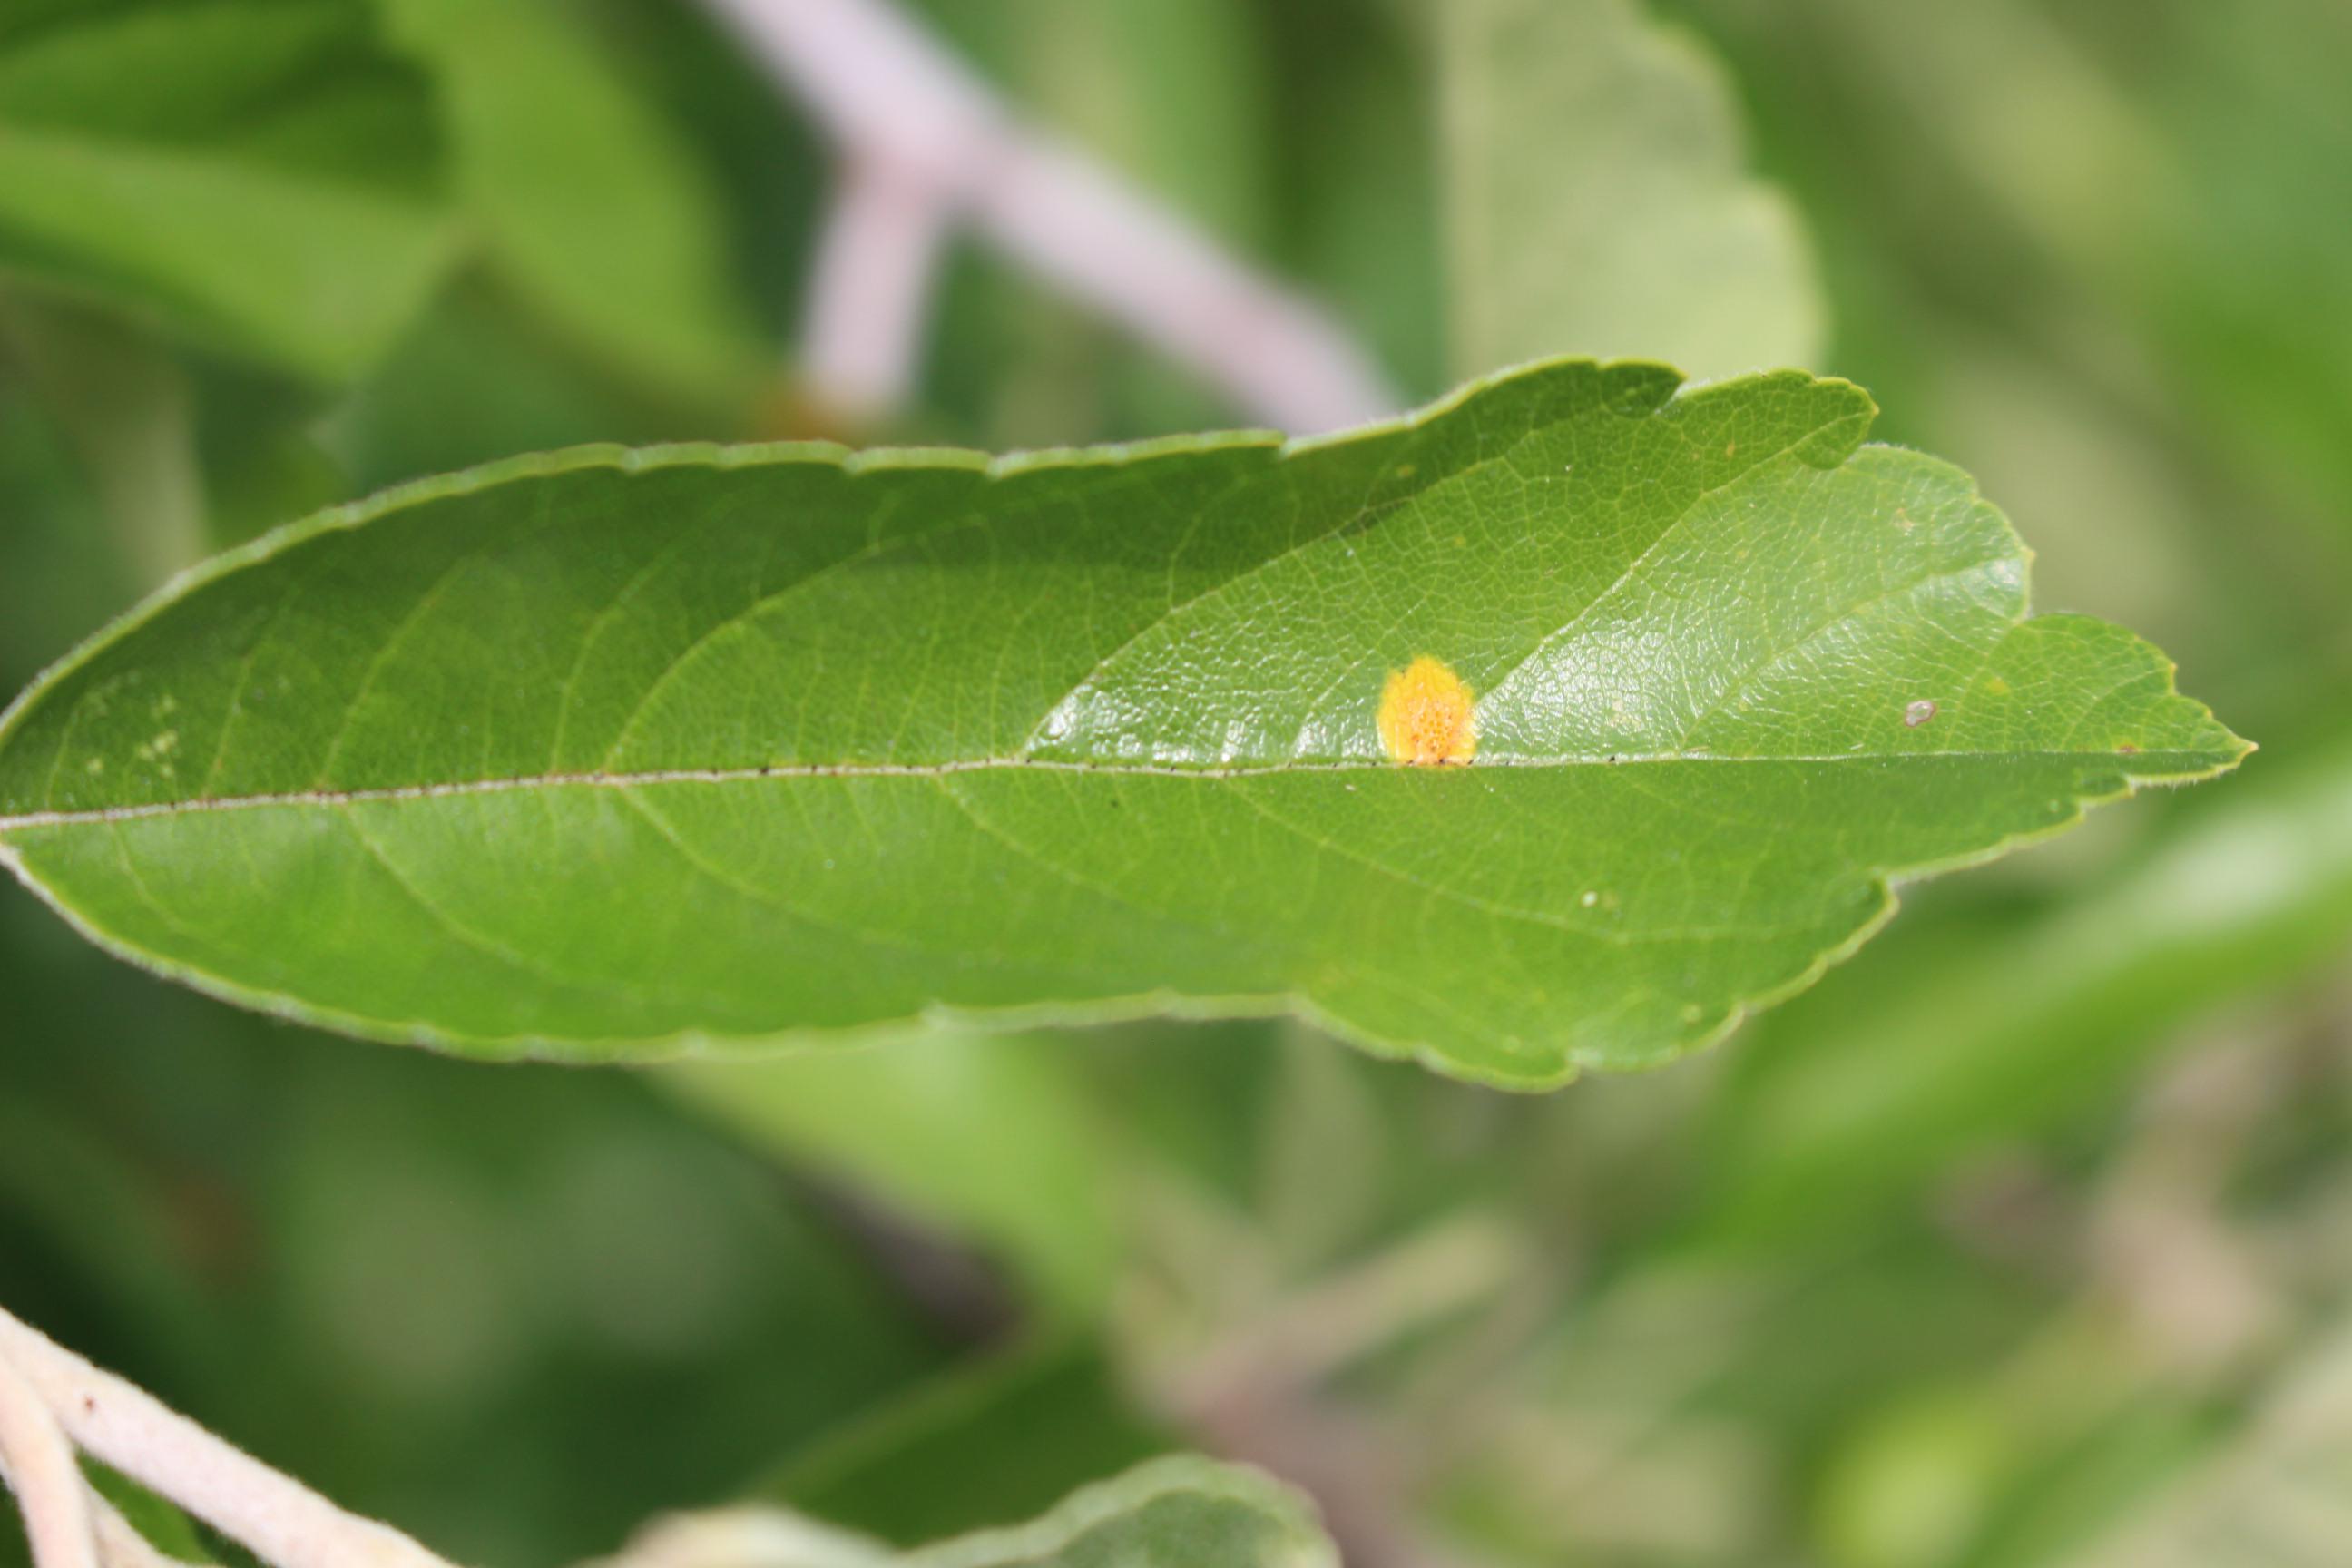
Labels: rust